Demetrius Jackson

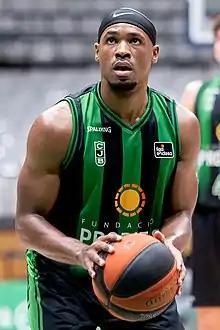
Jackson with Club Joventut Badalona in 2021

Demetrius Montell Jackson Jr. (born September 7, 1994) is an American former professional basketball player. He played three seasons of college basketball for the University of Notre Dame before being drafted 45th overall by the Celtics in the 2016 NBA draft.